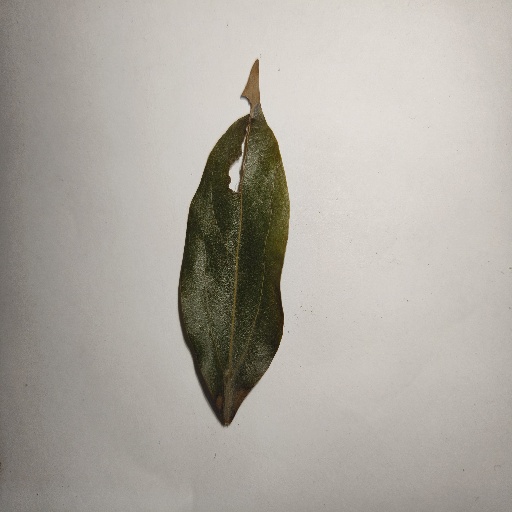
Species: Camphor
Leaf condition: Shot Hole